FC Bayern Munich in international football

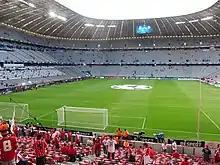
The club moved to the Allianz Arena in 2005

Another semi-final was reached in 1981, this time back in the Champions Cup, and again the club who knocked them out – Liverpool, on away goals – won the trophy.